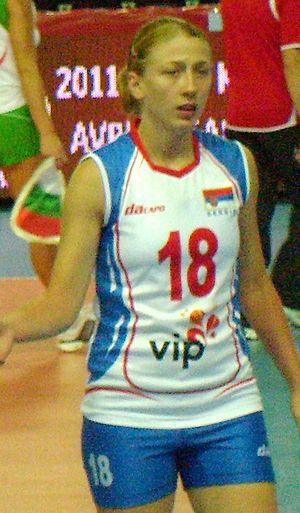
Suzana Ćebić est une joueuse de volley-ball serbe née le 9 novembre 1984 à Požega. Elle mesure 1,67 m et joue au poste de libero. Elle totalise 163 sélections en équipe de Serbie.
L'équipe de Serbie de volley-ball féminin est composée des meilleurs joueuses serbe sélectionnées par la Fédération serbe de Volley-Ball. Elle est actuellement classée au 1ʳᵉ rang de la Fédération Internationale de Volleyball au 4 septembre 2019.